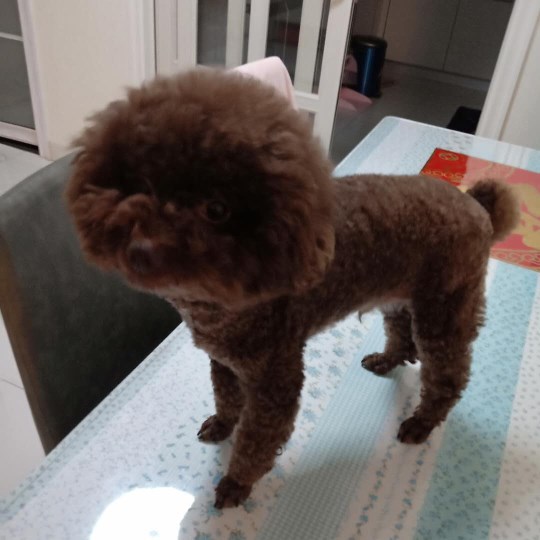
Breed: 2925-n000114-toy_poodle